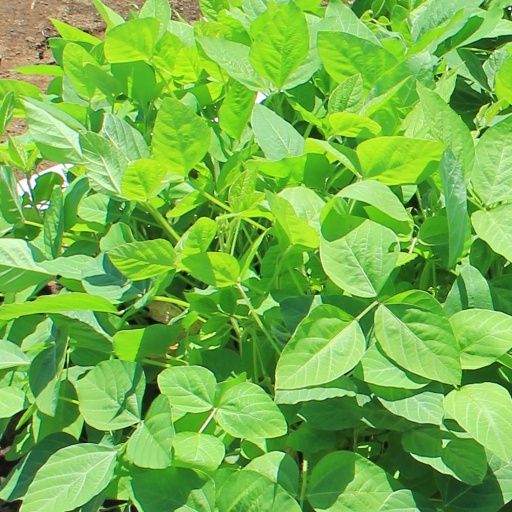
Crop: soybean